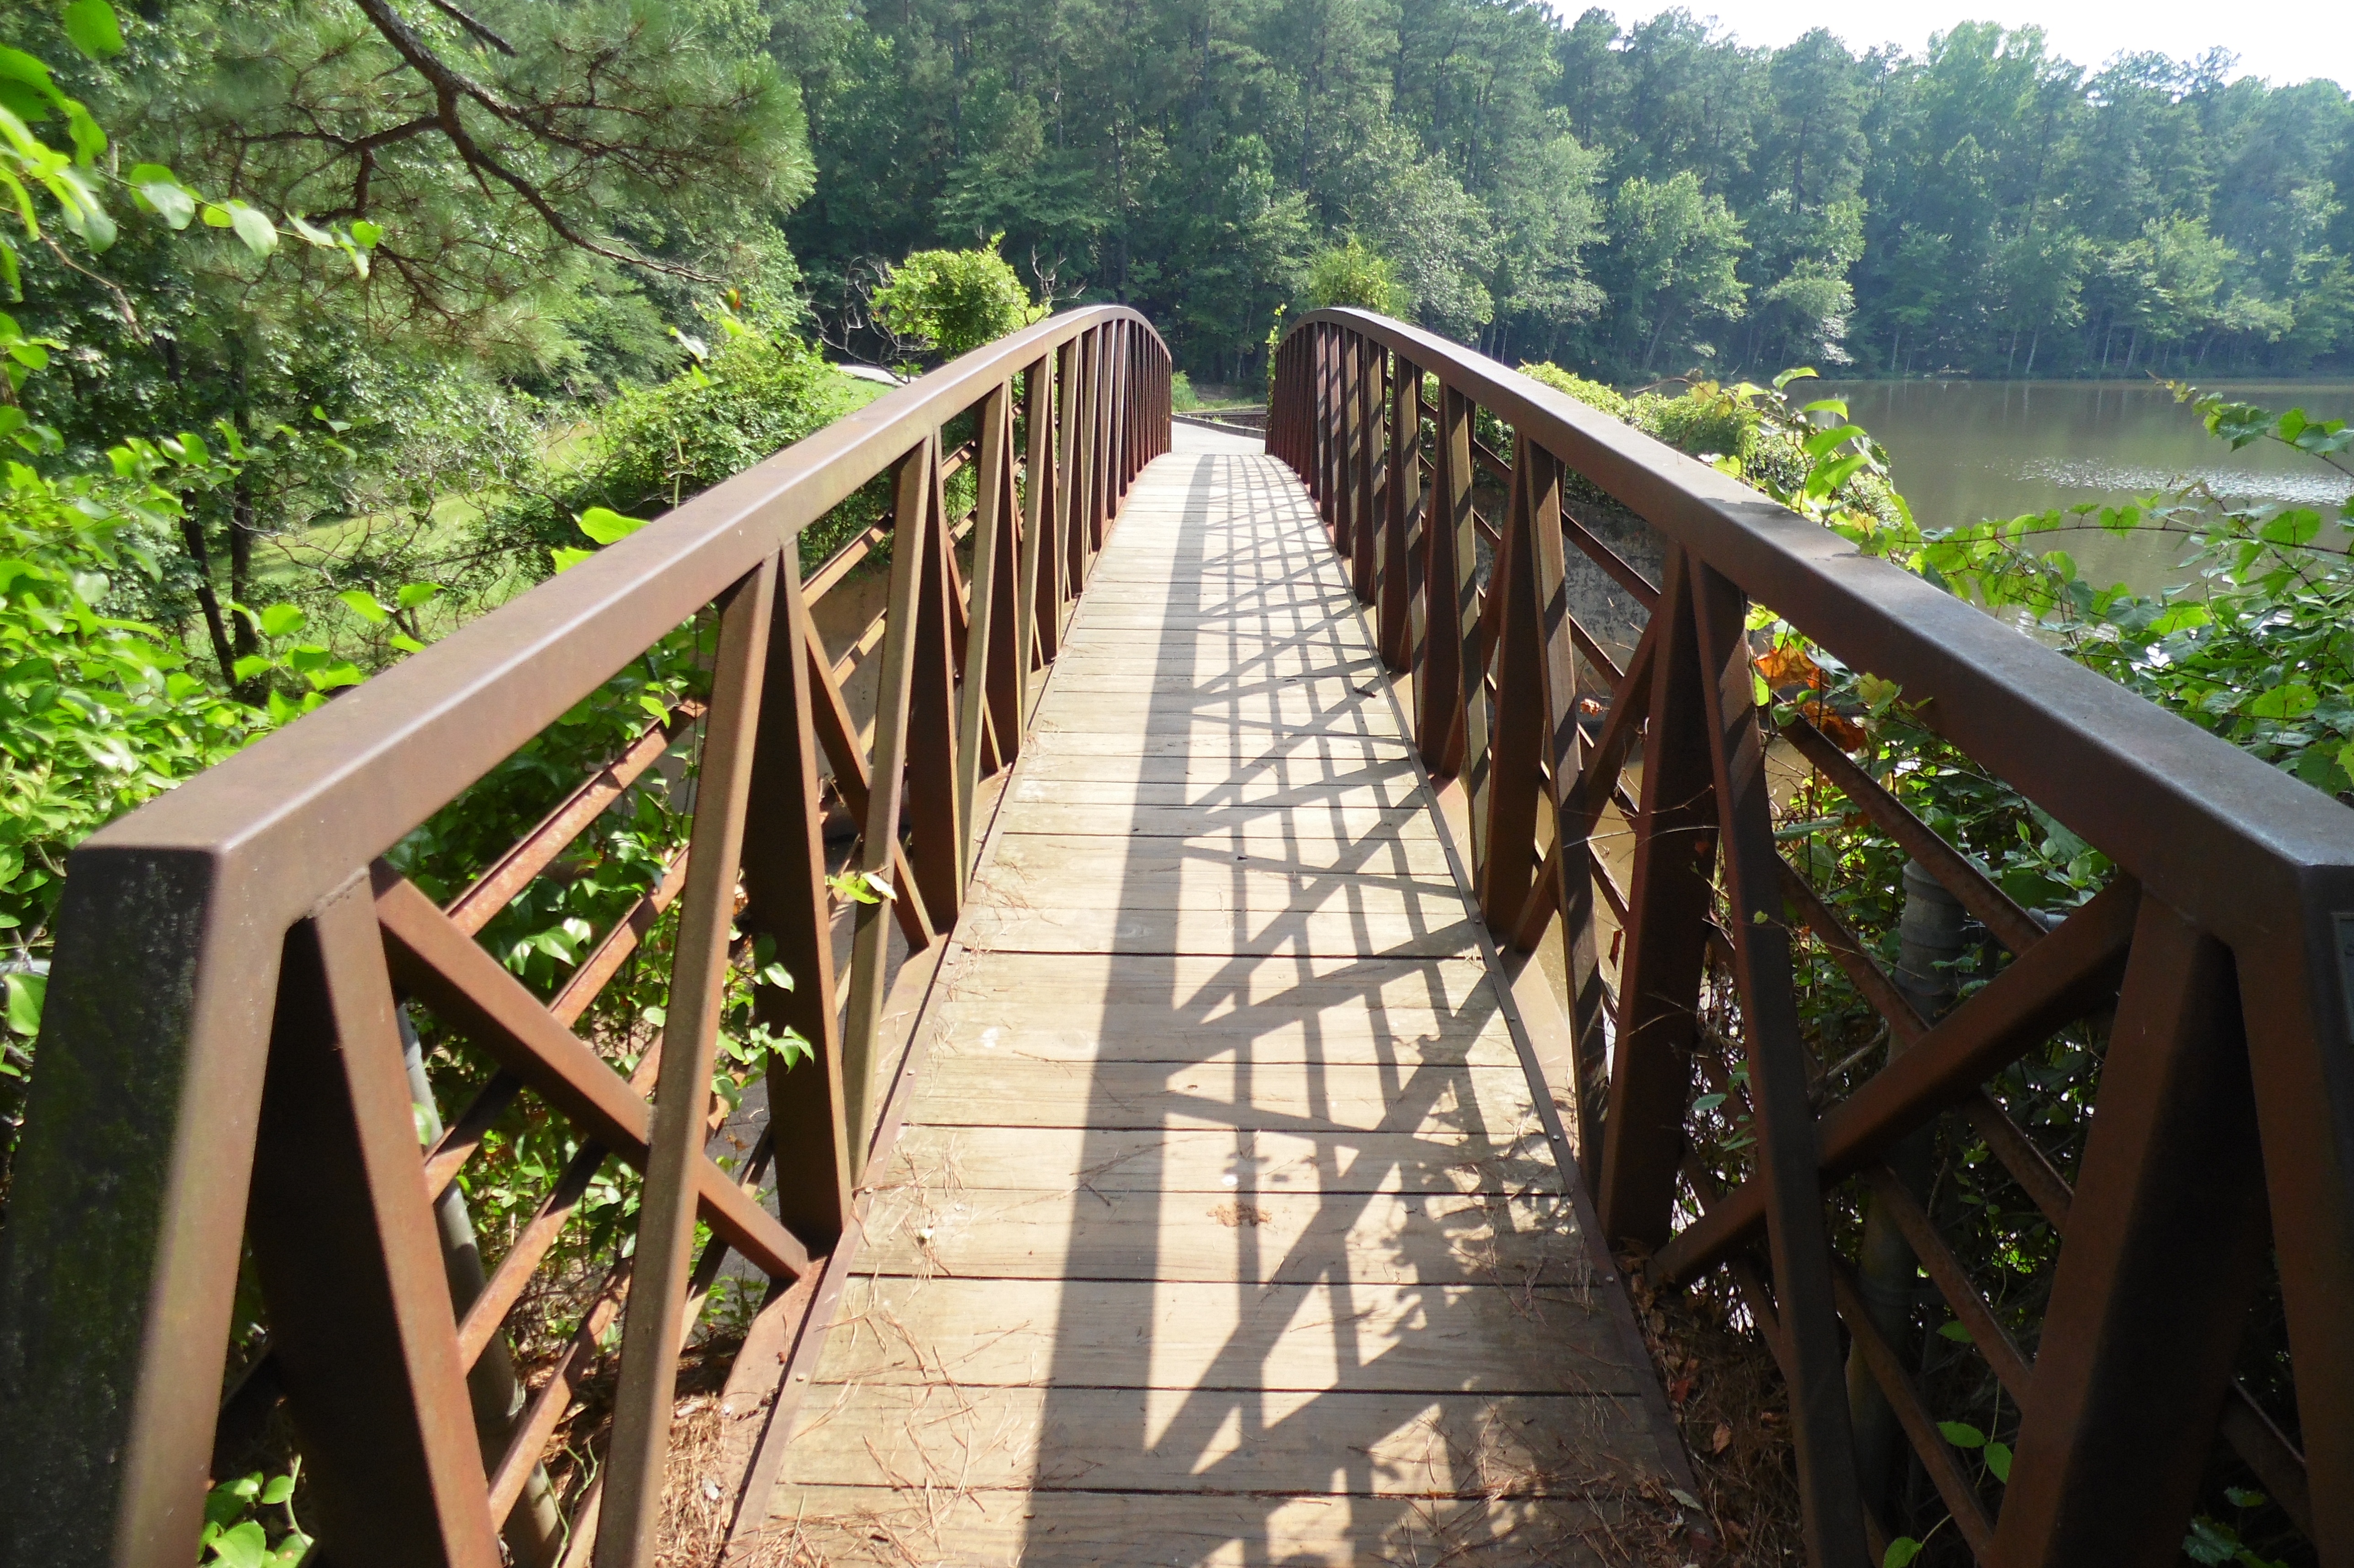
nature, pathway, bridge, walkway, jungle, park, outdoor structure